Vera Ellis-Crowther

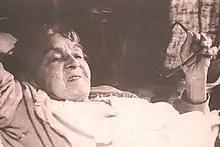
Ellis-Crowther photographed for "Broadsheet" in 1967

Vera Jane Ellis-Crowther (27 August 1897 – 6 July 1983) was a Liverpool-born New Zealand nurse and midwife. An early advocate for the use of anaesthetic during childbirth, Ellis-Crowther operated the Waitemata Obstetric Hospital in Glen Eden, West Auckland from 1945 to 1954. Later in life, Ellis-Crowther became an advocate for home birthing, delivering over 1,000 home birth babies in New Zealand.